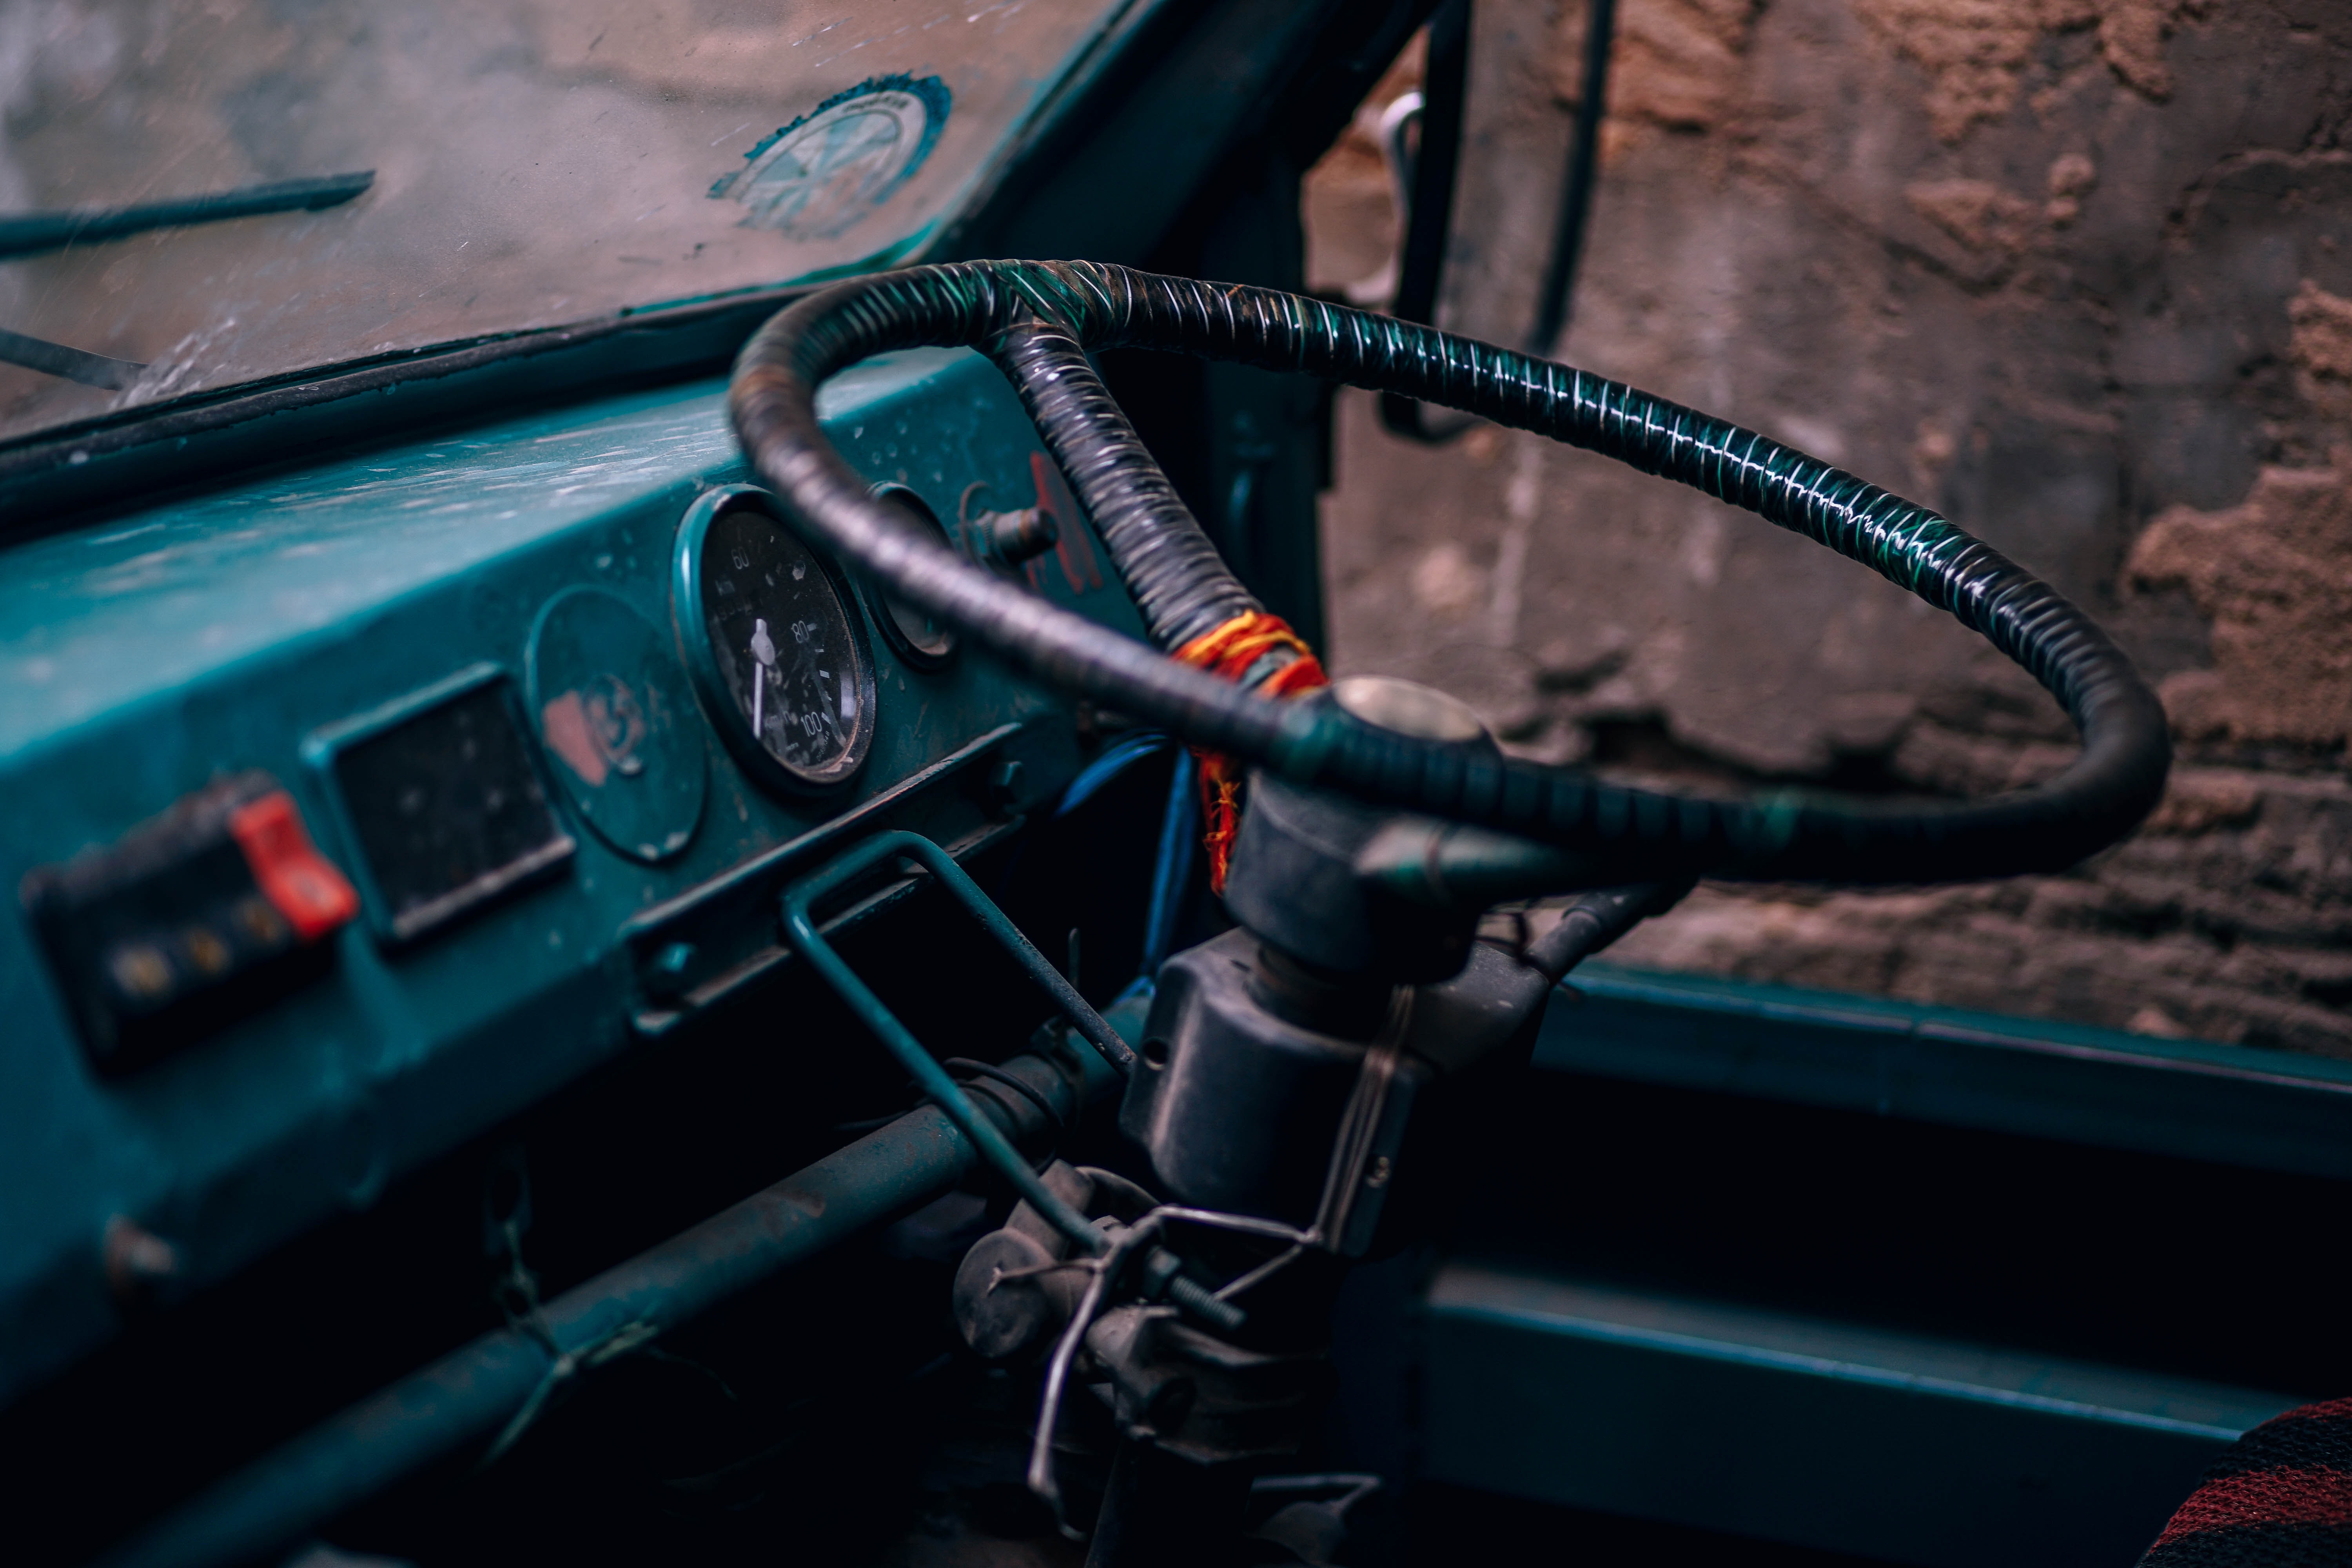
steering wheel, vehicle, motor vehicle, car, steering part, auto part, wheel